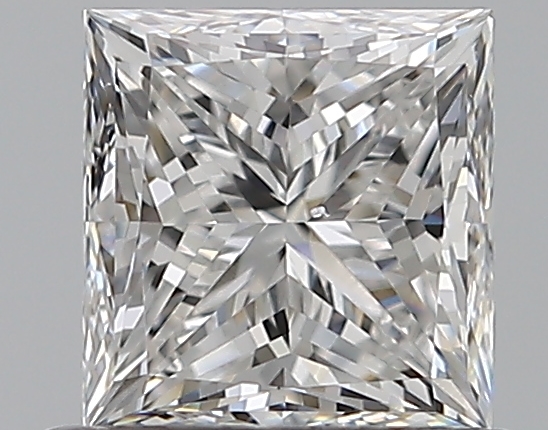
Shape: princess
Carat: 0.7
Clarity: VS2
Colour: E
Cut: VG
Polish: VG
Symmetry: VG
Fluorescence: N
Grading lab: GIA
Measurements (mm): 4.77 x 4.63 x 3.5